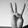
ASL letter: W